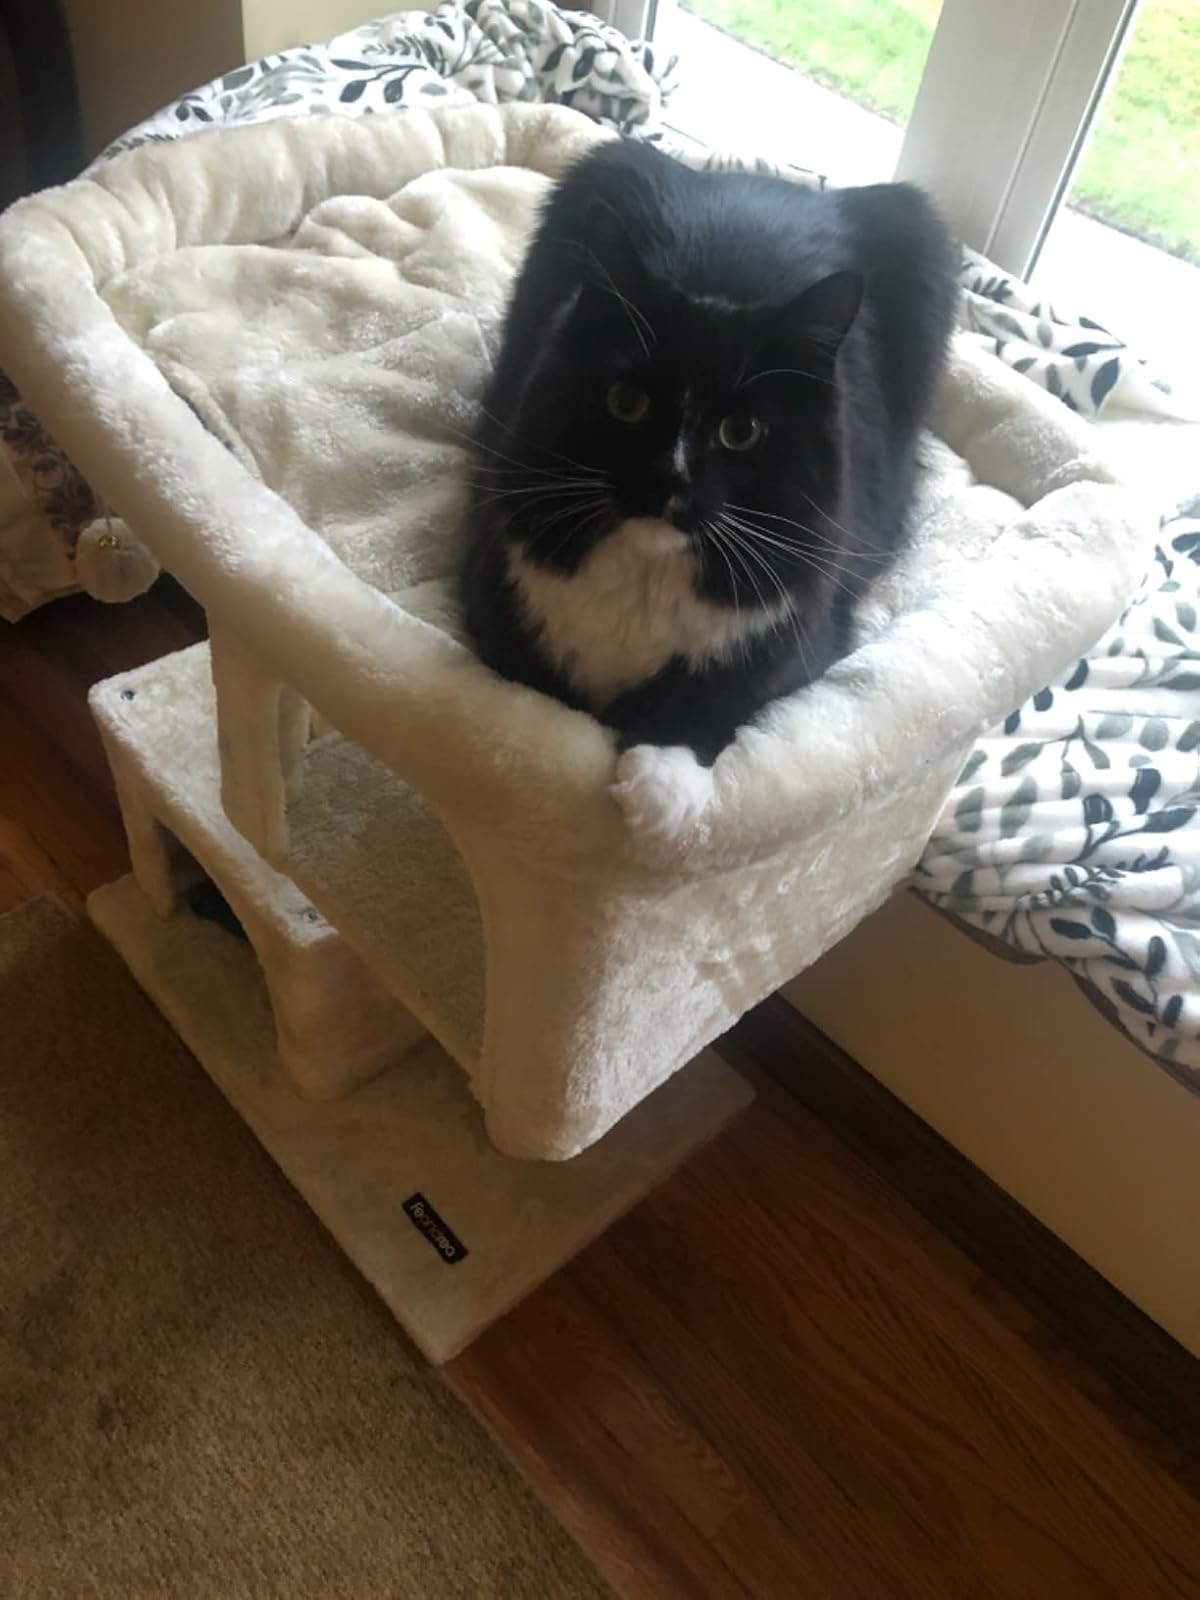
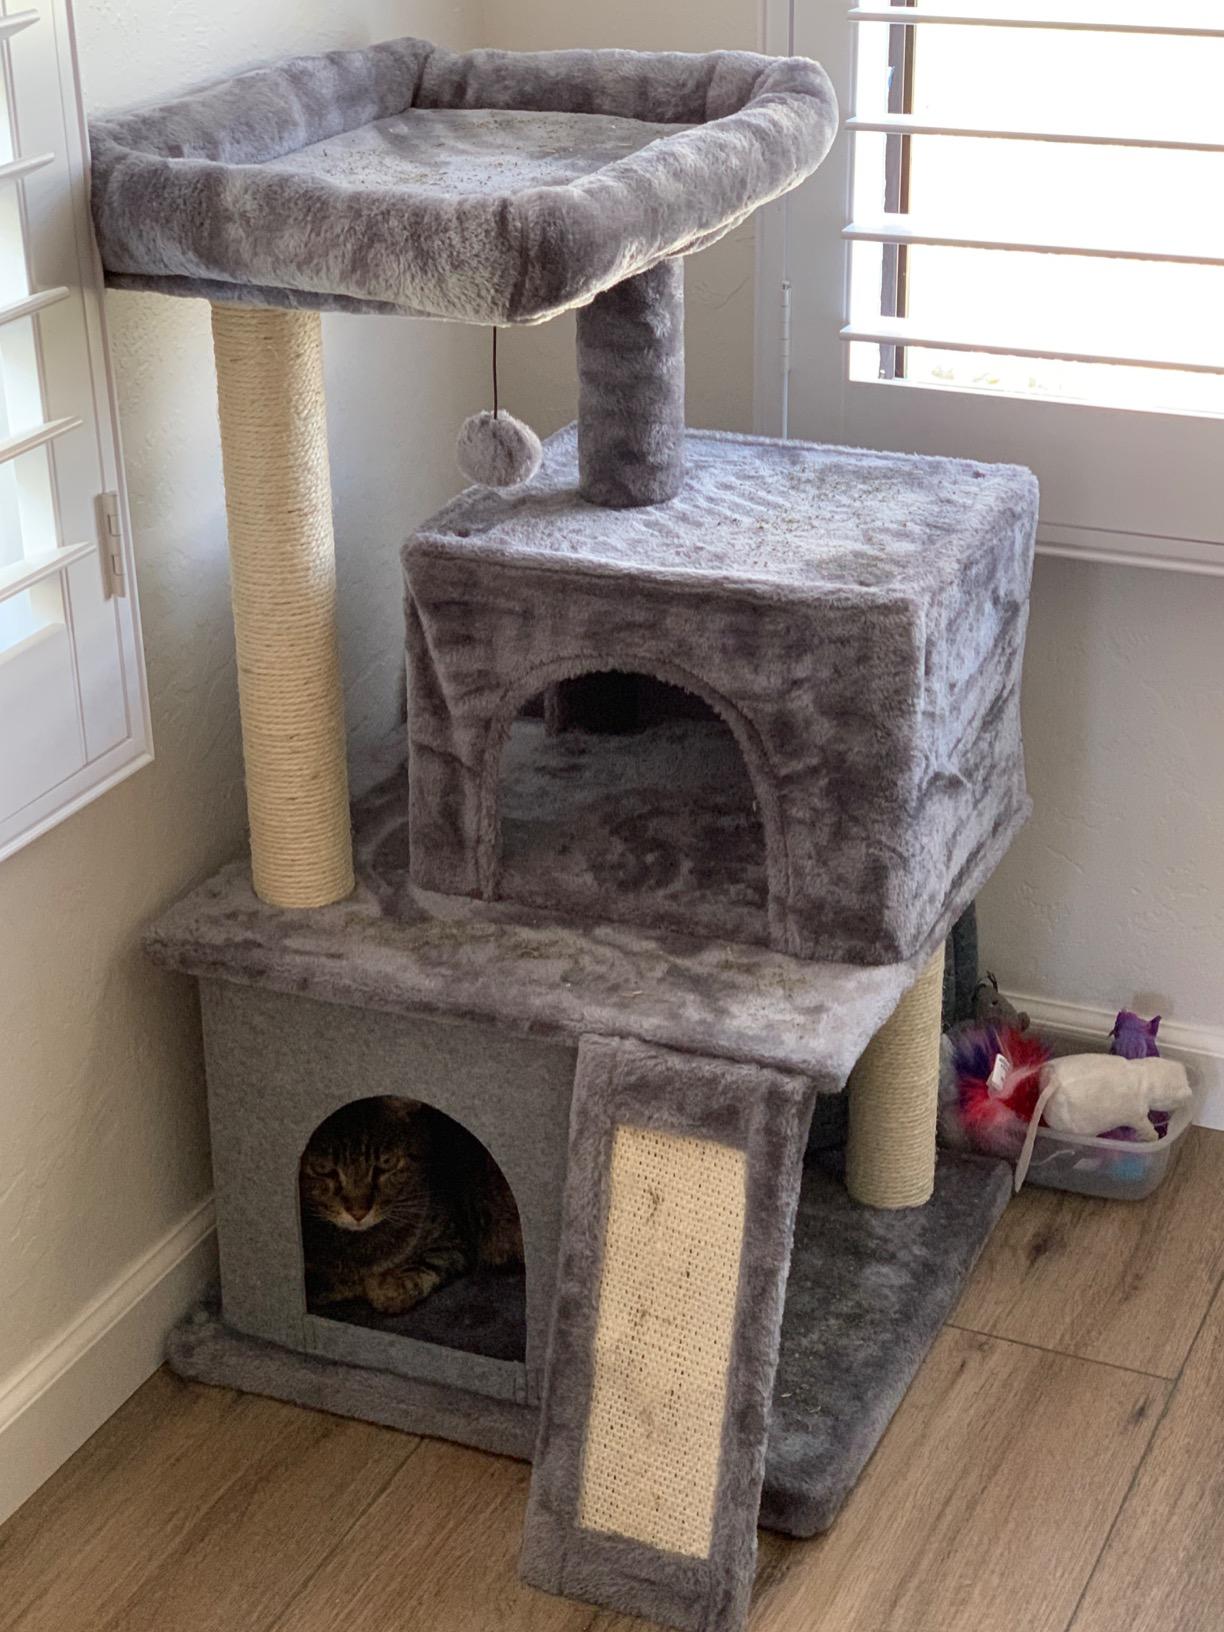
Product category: items_cat tree
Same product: no